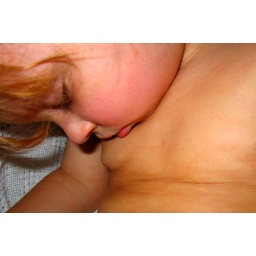
J passed out in the computer chair